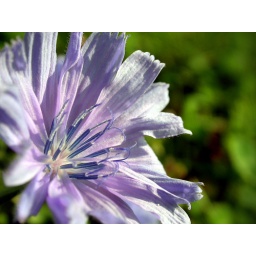
little purple flower in a green bokeh